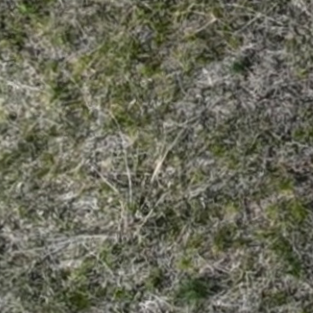
Month: may